German Empire (1848–1849)

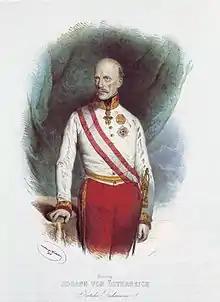
Archduke John of Austria, the Imperial Regent and uncle of the Austrian Emperor

The state was created by the Frankfurt Parliament in spring 1848, following the March Revolution. The empire ended in December 1849 when the Central German Government was replaced with a Federal Central Commission.